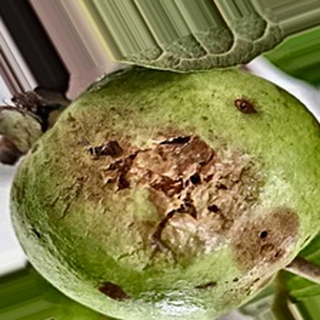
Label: guava_fruit_fly